Procedural impropriety in Singapore administrative law

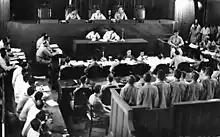
Japanese soldiers on trial for war crimes in the Old Supreme Court Building on 21 January 1946. The rule of fair hearing, which is one of the two pillars of natural justice, requires that no one ought to be condemned unheard.

There are three rights assumed to be required for a fair hearing: that there is sufficient notice given to allow the case to be adequately prepared; that any person at a hearing will be entitled to know what evidence has been produced against him or her; and that there must be a proper opportunity to contest, contradict or correct any evidence, state one's case and raise relevant matters before the court.